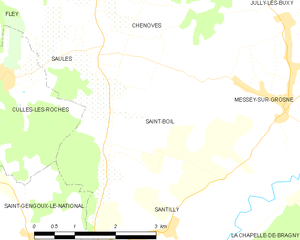
Carte des communes françaises